Describe the emotion expressed in this image:  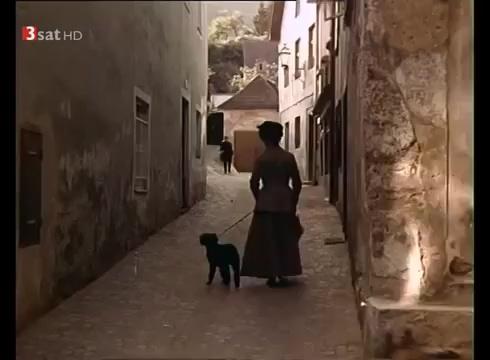
This person displays Suffering, valence and arousal with high intensity.